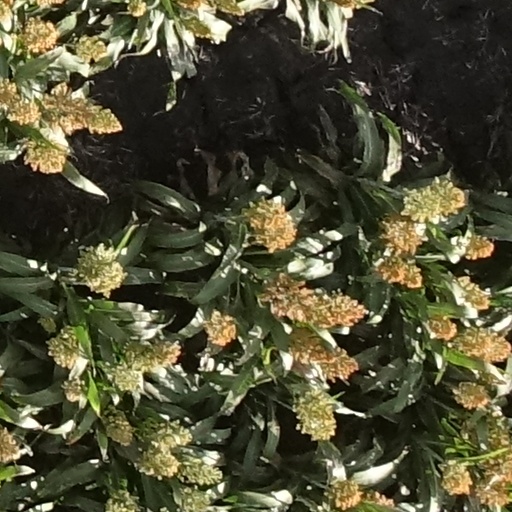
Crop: sorghum